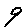
Label: 9